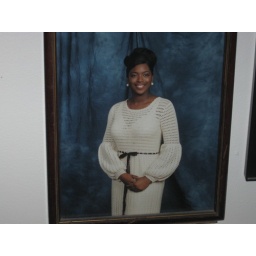
**Picture of a Picture, this is on a wall in my grandparent's house of all the kids and grandkids***Here is the full picture.